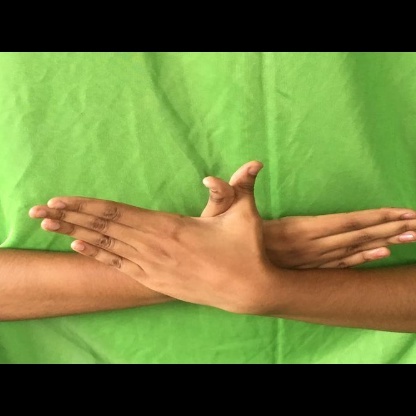
Mudra: Garuda